X League (women's football)

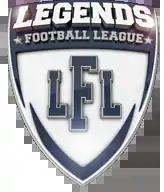
Logo as the Legends Football League

The LFL accepted five expansion franchises – the Cleveland Crush, Green Bay Chill, Las Vegas Sin, Minnesota Valkyrie, and Toronto Triumph, while the Dallas Desire, San Diego Seduction, and Miami Caliente suspended operations. The season kicked off on August 26, 2011, and culminated with Lingerie Bowl IX on February 4, 2012. The LFL Eastern and Western Conference championship games were played back-to-back on January 28, 2012, at Citizens Business Bank Arena in Ontario, California. For the second straight year, the Los Angeles Temptation won the Western Conference championship while the Philadelphia Passion won the Eastern Conference championship, setting up a rematch in the 2012 Lingerie Bowl of the previous year's championship game. The 2012 Lingerie Bowl was played at Orleans Arena in Las Vegas, in the afternoon prior to the start of Super Bowl XLVI. The Los Angeles Temptation won its third consecutive Lingerie Bowl with a 28–6 victory over Philadelphia Passion. The Temptation's Ashley Salerno and Amber Reed were co-MVP's, with Salerno throwing three touchdown passes and Reed scoring two rushing touchdowns.